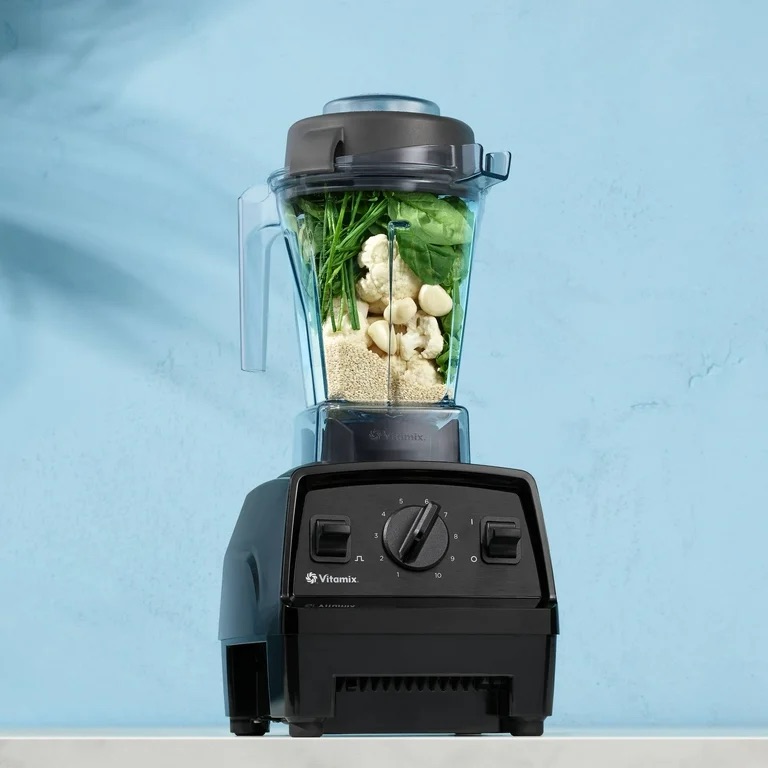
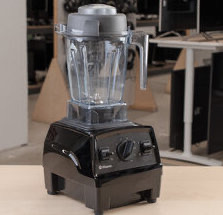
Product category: items_blender
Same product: yes